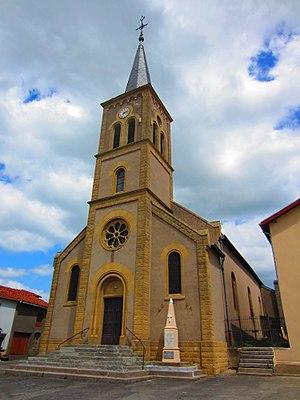
Eglise Altroff
Altroff est un village et une ancienne commune de Moselle rattaché à Bettelainville.
Bettelainville est une commune française située dans le département de la Moselle en région Grand Est.